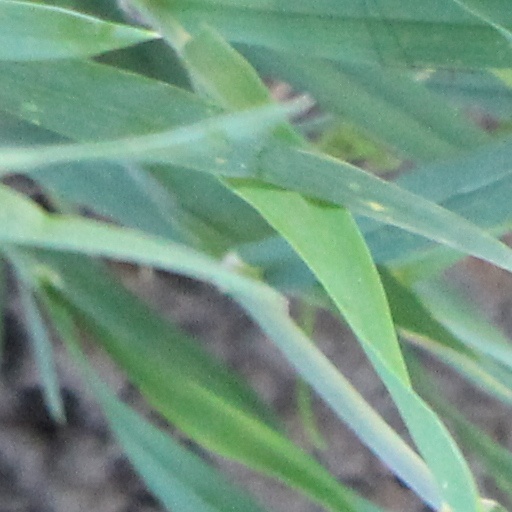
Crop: wheat